Tagbilaran

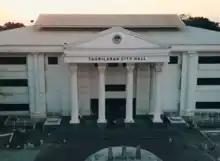
Tagbilaran City Hall in March 2019

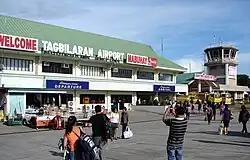
Former Tagbilaran Airport terminal building

The city is governed locally by a mayor, although historically by a gobernadorcillo and presidente municipal afterwards.